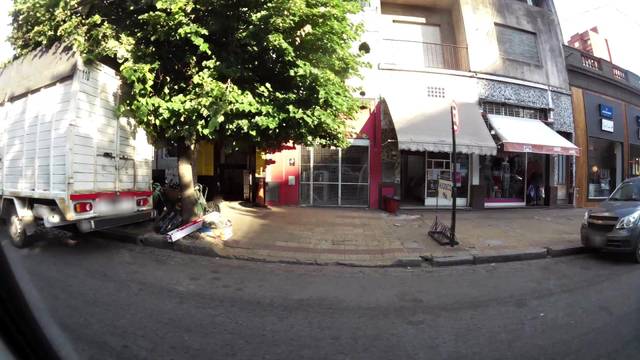
Region: Argentina
Coordinates: -34.911, -57.956